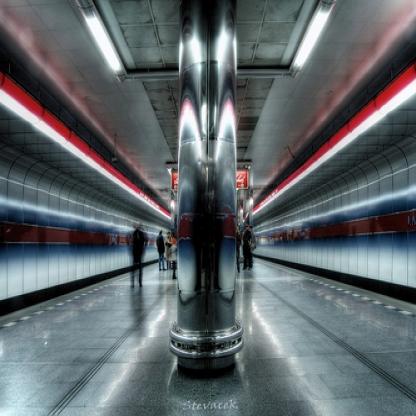
Scene: Indoor